Answer in natural language. Is black dresser with multiple drawers behind artistic colourful white paper drawing scenario? Choose between the following options: no or yes
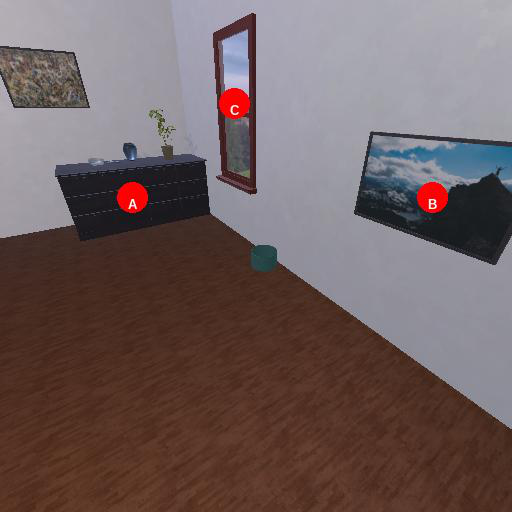
<answer>yes</answer>